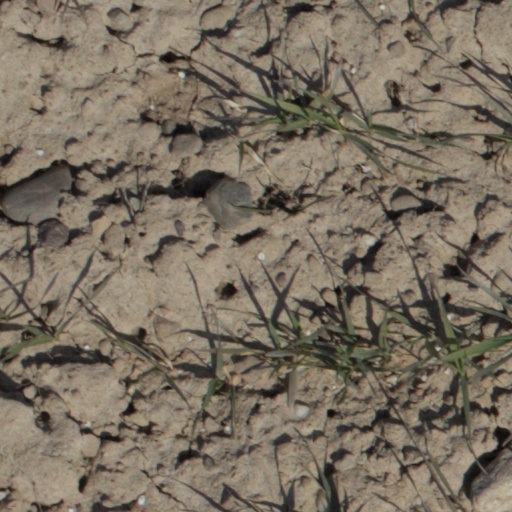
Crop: wheat